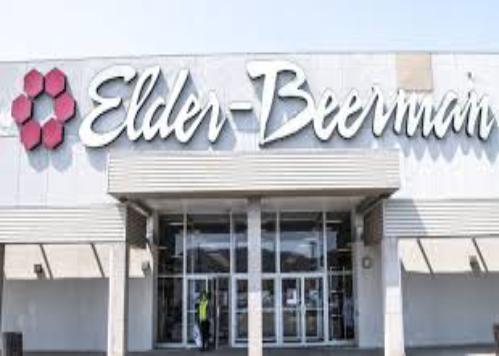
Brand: Elder-Beerman
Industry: Clothes